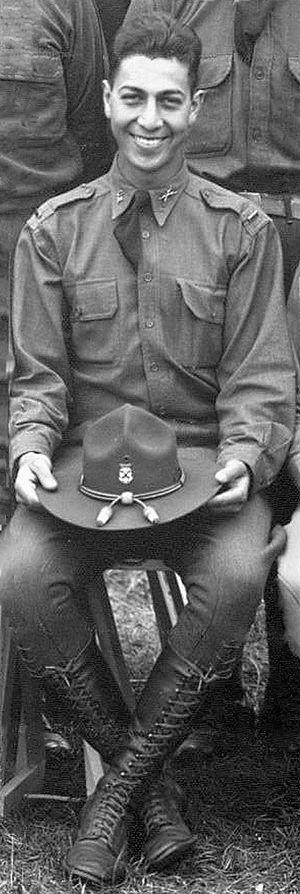
George Juskalian, née le 7 juin 1914 à Fitchburg et mort le 4 juillet 2010 à Centreville, est un membre décoré des Forces armées des États-Unis qui sert pendant plus de trois décennies et combat au cours de la Seconde Guerre mondiale, de la guerre de Corée et de la guerre du Viêt Nam.